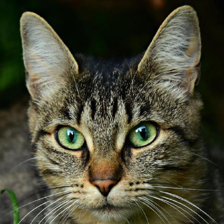
Label: animals